Sunidhi Chauhan

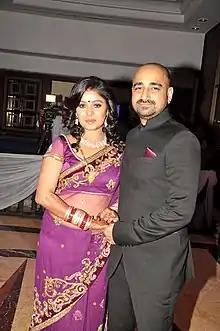
Chauhan with husband Hitesh Sonik at their wedding reception

In 2005, along with sixteen other artists, she recorded a single titled "Zindagi Pukaarti Hai" to raise money for the victims of the 2004 Indian Ocean earthquake and tsunami. Performed at Screen Awards on 18 January 2005, the song was released as a cassette and a CD where the proceeds from sales were given to the victims. She was also involved with fundraising events for charities involved in the disaster clean-up operation. In 2006, she performed a concert held in Trafalgar Square to mark International Widows Day and start a charity to educate the children of poor widows in India. Besides, she performed in a musical show along with singers such as Suresh Wadkar and KK which helped to raise through sponsorships and donations in order to open a home for senior citizens from all castes and communities. She also hosted the global campaign, "World of Betters" in Mumbai which was launched by Alicia Keys. She has also assisted in raising funds for the "Save Our Tigers" campaign, initiated by Amitabh Bachchan.